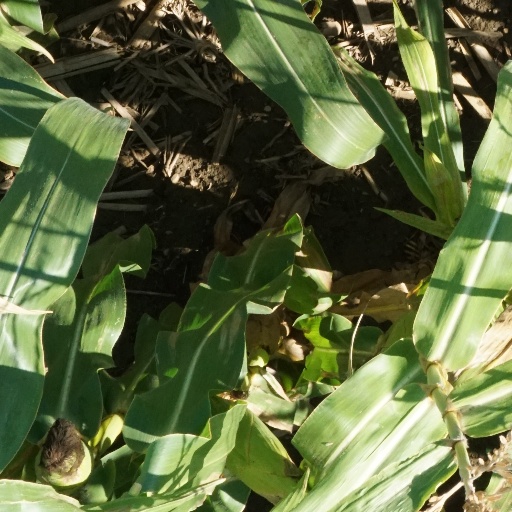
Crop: maize; corn